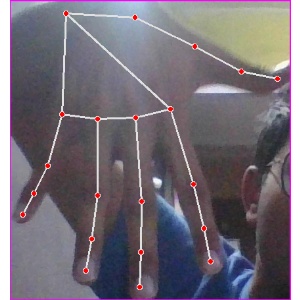
अक्षर: ढ